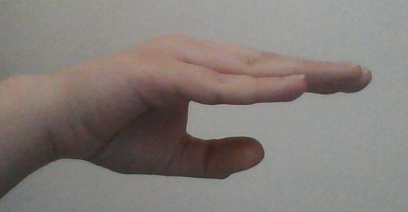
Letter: jeem